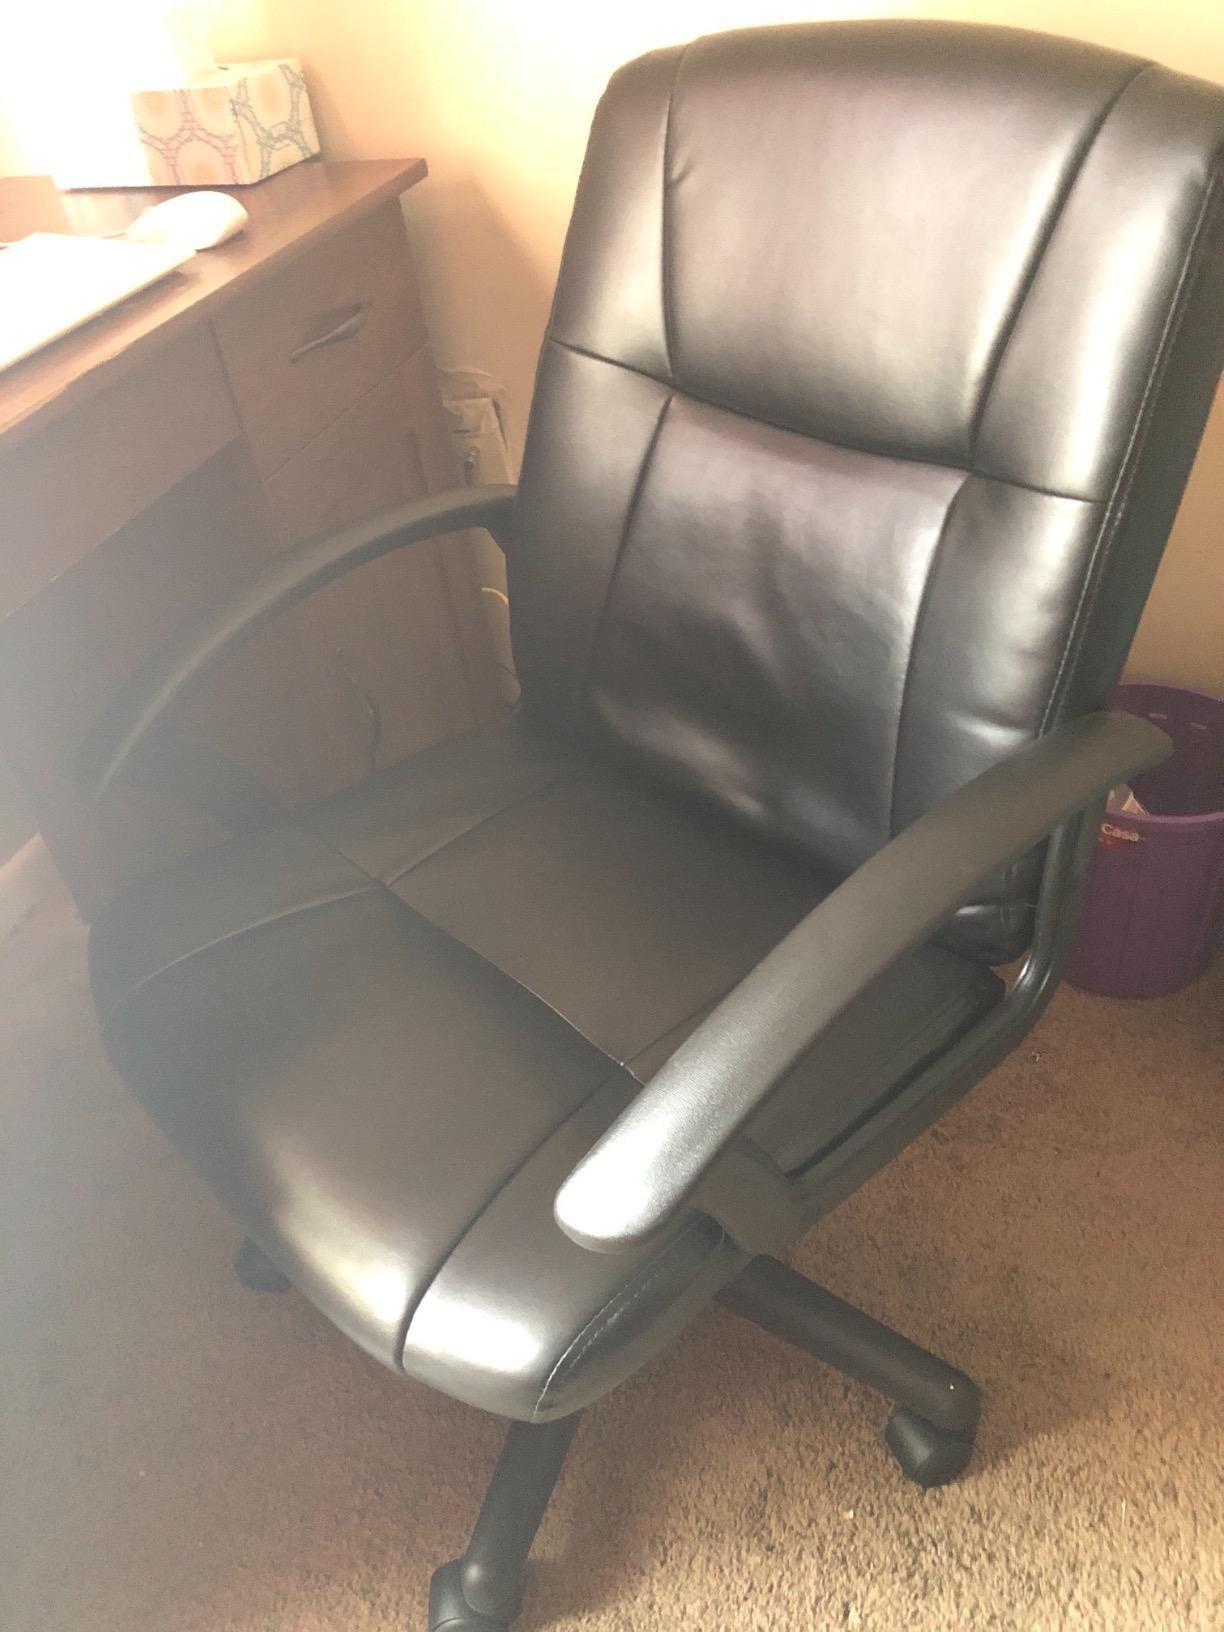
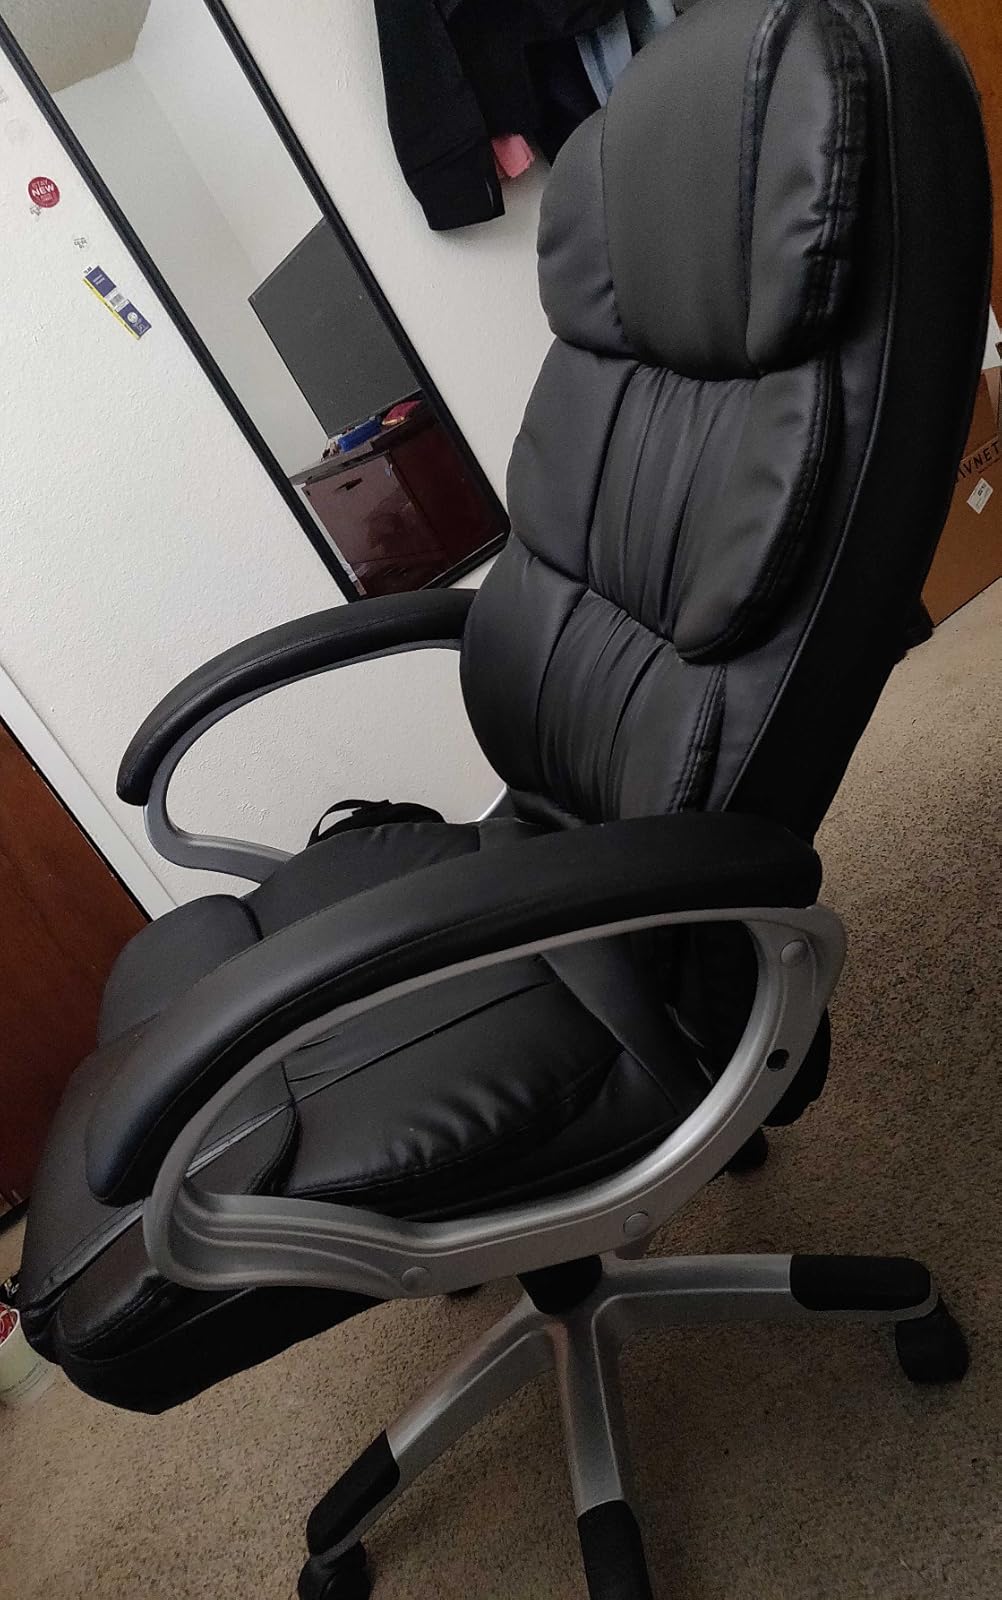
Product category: items_chair
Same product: no